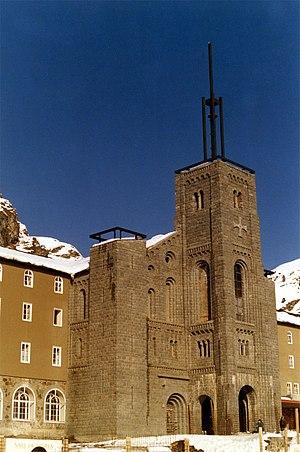
La vallée de Núria est une vallée pyrénéenne située dans la municipalité de Queralbs, dans la province de Gérone, dans la communauté autonome de Catalogne.